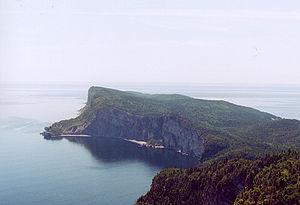
Le tourisme en Gaspésie est une composante importante de l'activité économique de la région de la Gaspésie, l'une des 22 régions touristiques du Québec. En 2016, elle compte 700 entreprises associées au secteur du tourisme, soit 3,6 % de toutes les entreprises touristiques du Québec..
La Gaspésie est une péninsule située au centre-est du Québec, à l'est de la vallée de la Matapédia, et entourée des eaux du fleuve Saint-Laurent au nord, du golfe St-Laurent à l'est et de la baie des Chaleurs au sud. Le nom de Gaspésie est un dérivé du mot Gaspé qui est un dérivé du terme micmac « Gespeg » signifiant « fin des terres ».